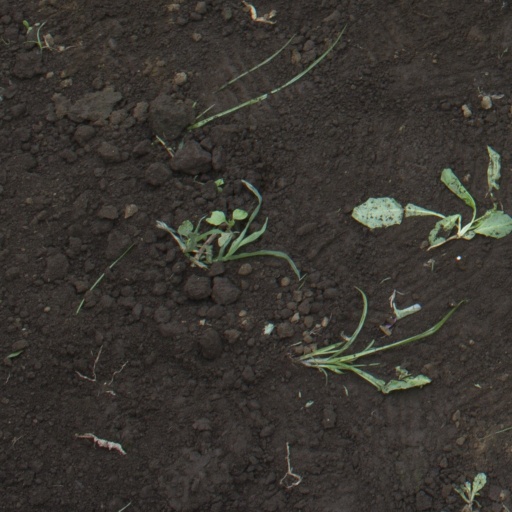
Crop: soybean